A Tale of the Secret Saint

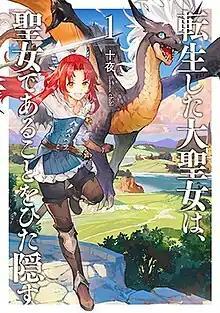
First light novel volume cover

is a Japanese light novel series written by Touya and illustrated by chibi. It initially began serialization on the user-generated novel publishing site Shōsetsuka ni Narō in January 2019. It was later acquired by Earth Star Entertainment who began publishing under their Earth Star Entertainment light novel imprint in June 2019. A manga adaptation illustrated by Mahito Aobe began serialization on Earth Star Entertainment's "Comic Earth Star" manga website in December 2019. An anime television series adaptation produced by Felix Film is set to premiere in 2026.